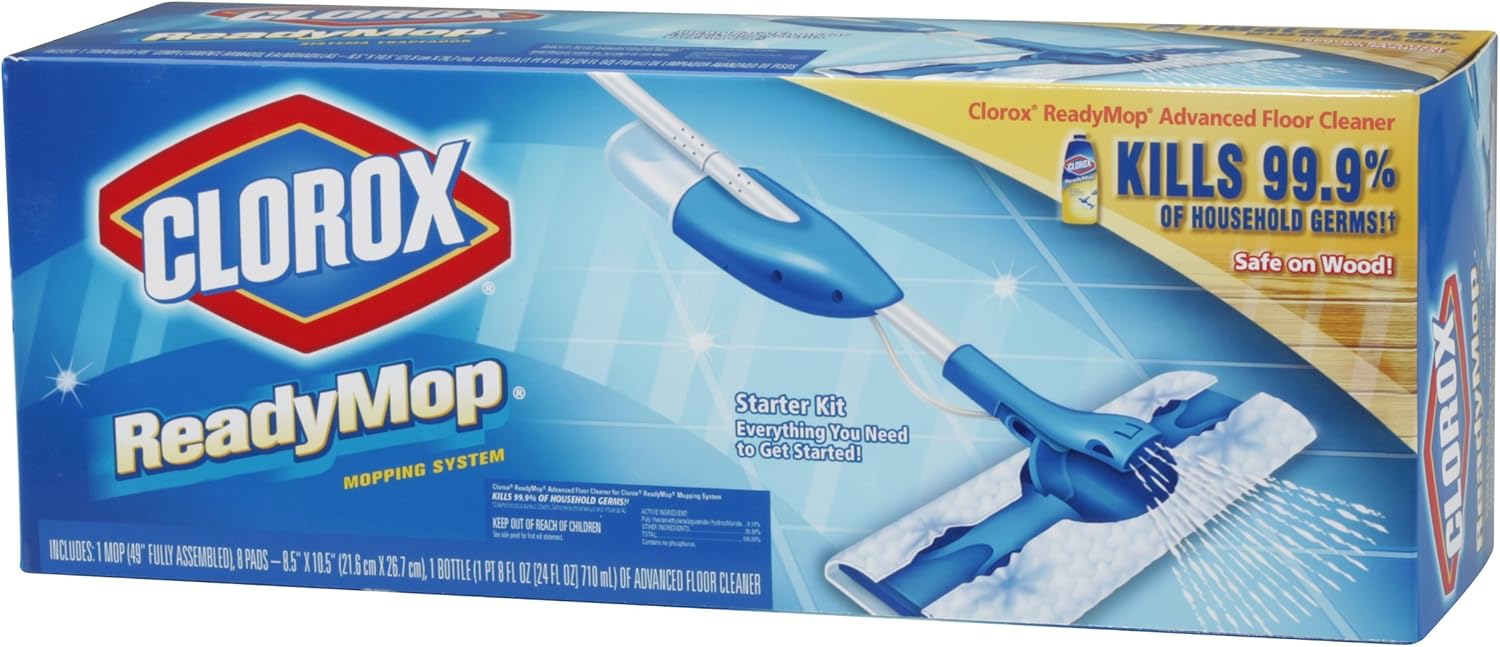
Clorox ReadyMop, Starter Kit, 1 Kit (Pack of 4)
Category: Health & Personal Care
1 Kit includes: 1 mop (49 inch fully assembled), 8 pads 8.5 x 10.5 (21.6 cm x 26.7 cm), 1 bottle of cleaner, 1 pt 8 oz (24 fl oz ) 710 ml. Trigger action. Cleaner on board. Disposable pads. Fresh scent. Color safe. It's all together! The revolutionary Clorox Ready Mop Mopping System brings together everything you need to clean your floors. The trigger on this specially designed mop lets you control exactly how much cleaner you want to use, and the swivel head gives you the maneuverability to reach all of those hard to clean places. The ready-to-use Advanced Floor Cleaner is formulated to quickly dissolve dirt and grease. Because the cleaner is on board, you don't have to fill a bucket with water or mix your own solution. No rinsing is required. Each bottle of cleaner should last about 2 to 3 months under normal use. The specially designed Absorbent Cleaning Pad uses capillary action to take the dirty liquid away from your floor and traps it so you can throw the entire mess away when you are done. Avoid the drudgery of wringing out a soaked, dirty mop! Starter kit includes: 1 ReadyMop Mop - Trigger action allows you to control where the cleaner goes and how much you use. Swivel head: Lets you reach places other mops can't. Light weight. Ready to go. Easy to store. 1 - 24 oz Advanced Floor Cleaner: Read to use; no need to add water. No rinsing required. Dissolves dirt and grease quickly. Great for tile, vinyl, linoleum and non wood laminate floors. Safe to use on colored surfaces. Each bottle lasts about 2 to 3 months. 8 - Absorbent Cleaning Pads: Disposable; start with a fresh clean pad every time. Absorbs and traps dirt and grease. Great for kitchen and bathrooms.
Features: Pack of 4 starter kit | Gives the maneuverability to reach hard to clean places | Advanced floor cleaner is formulated to quickly dissolve dirt and grease | Absorbent cleaning pad uses capillary action to take the dirty liquid away from floor | Kit includes a mop, 8 absorbent cleaning pad and an advanced floor cleaner